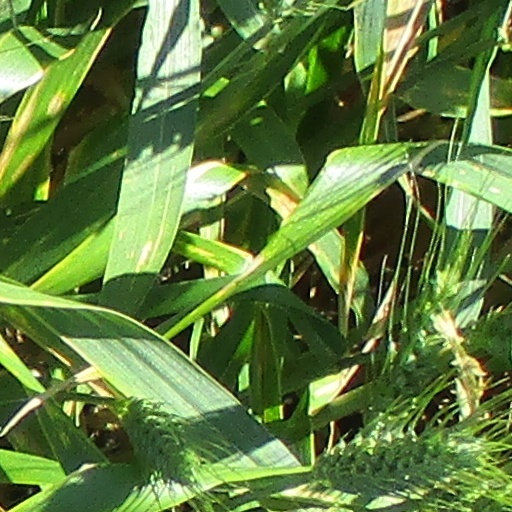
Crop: wheat